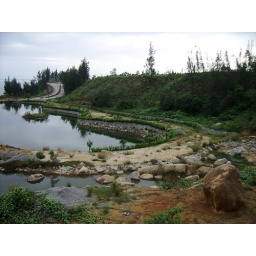
A nice lake near a green hill.